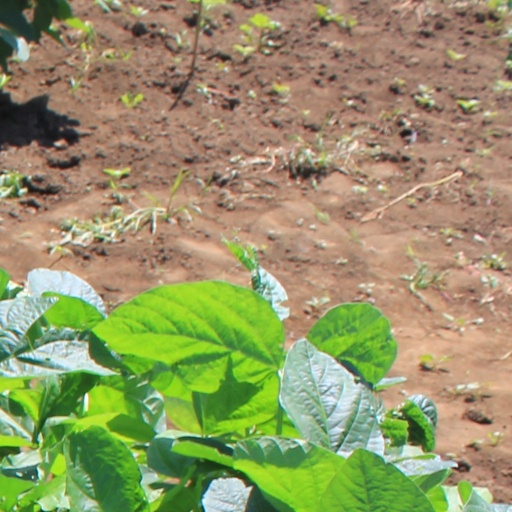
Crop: soybean